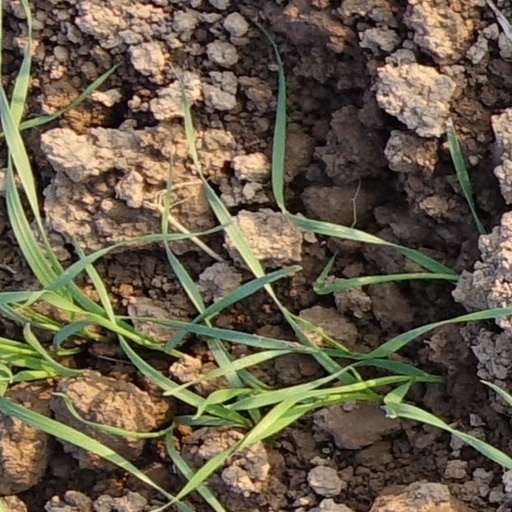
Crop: wheat